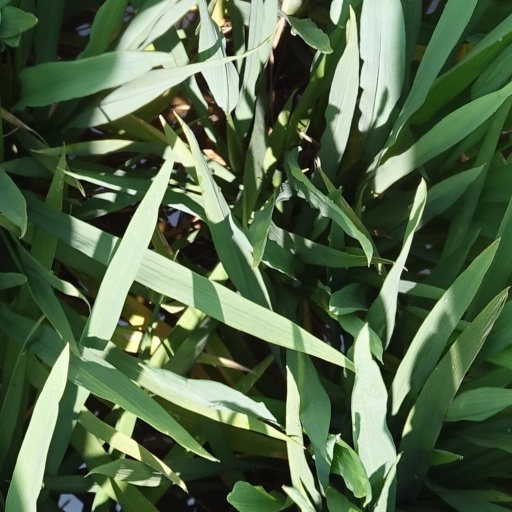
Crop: rice